Sheffield

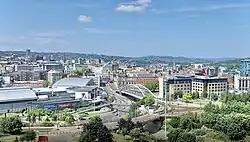
A view of Sheffield City Centre. Some of the major shopping precincts can be seen in the left and centre of the image.

Sheffield has a large public sector workforce, numbering 77,500 workers. During the period 1995–2008 (a period of growth for the city and many others in the UK), the number of jobs in the city increased by 22% and 50% of these were in the public sector. Major public sector employers include the National Health Service, The University of Sheffield, Sheffield Hallam University, and numerous government departments and agencies including the Home Office (Visas & Immigration), Department for Education & Department for Business, Innovation & Skills. Recently developed offices in St Paul's Place and Riverside Exchange play host to the aforementioned government departments.